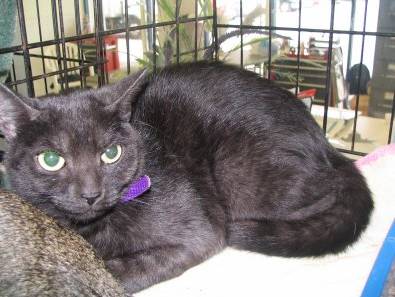
Label: cat